Akshay Kumar Datta

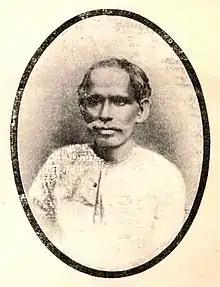

Akshay Kumar Datta (also spelt Akshay Kumar Dutta) (15 July 1820 – 18 May 1886) was a Bengali writer from India. He was one of the initiators of the Bengal Renaissance.